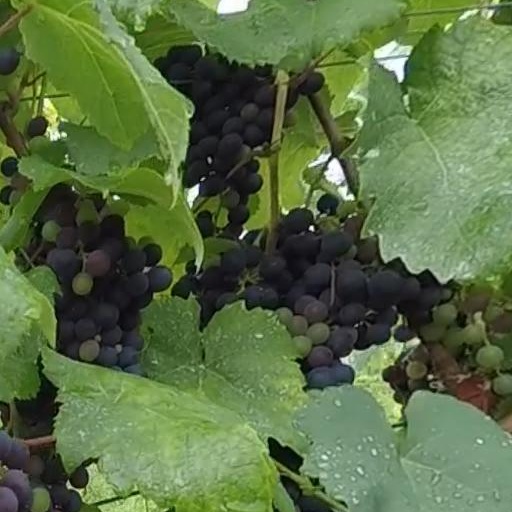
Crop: grape